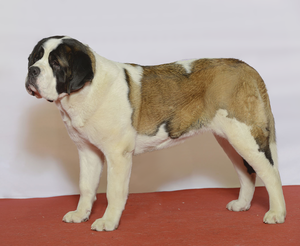
Le saint-bernard est une race de grand chien de montagne, souvent dressé comme chien de recherche en avalanche. L'imaginaire populaire les affuble d'un tonnelet de schnaps accroché au cou qui serait destiné à revigorer les victimes du froid. Cette pratique a été utilisée surtout à la fin du XIXᵉ siècle dans la recherche de personnes perdues dans les montagnes ou victimes d'une avalanche.